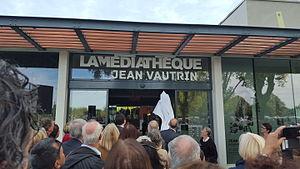
Inauguration de la médiathèque Jean Vautrin à Gradignan le 10 octobre 2015
Jean Herman, dit Jean Vautrin, est un écrivain, réalisateur, scénariste et dialoguiste français, né le 17 mai 1933 à Pagny-sur-Moselle et mort le 16 juin 2015 à Gradignan. Il exerce durant plusieurs années dans le cinéma sous son vrai nom avant d'opter pour son nom de plume en littérature.